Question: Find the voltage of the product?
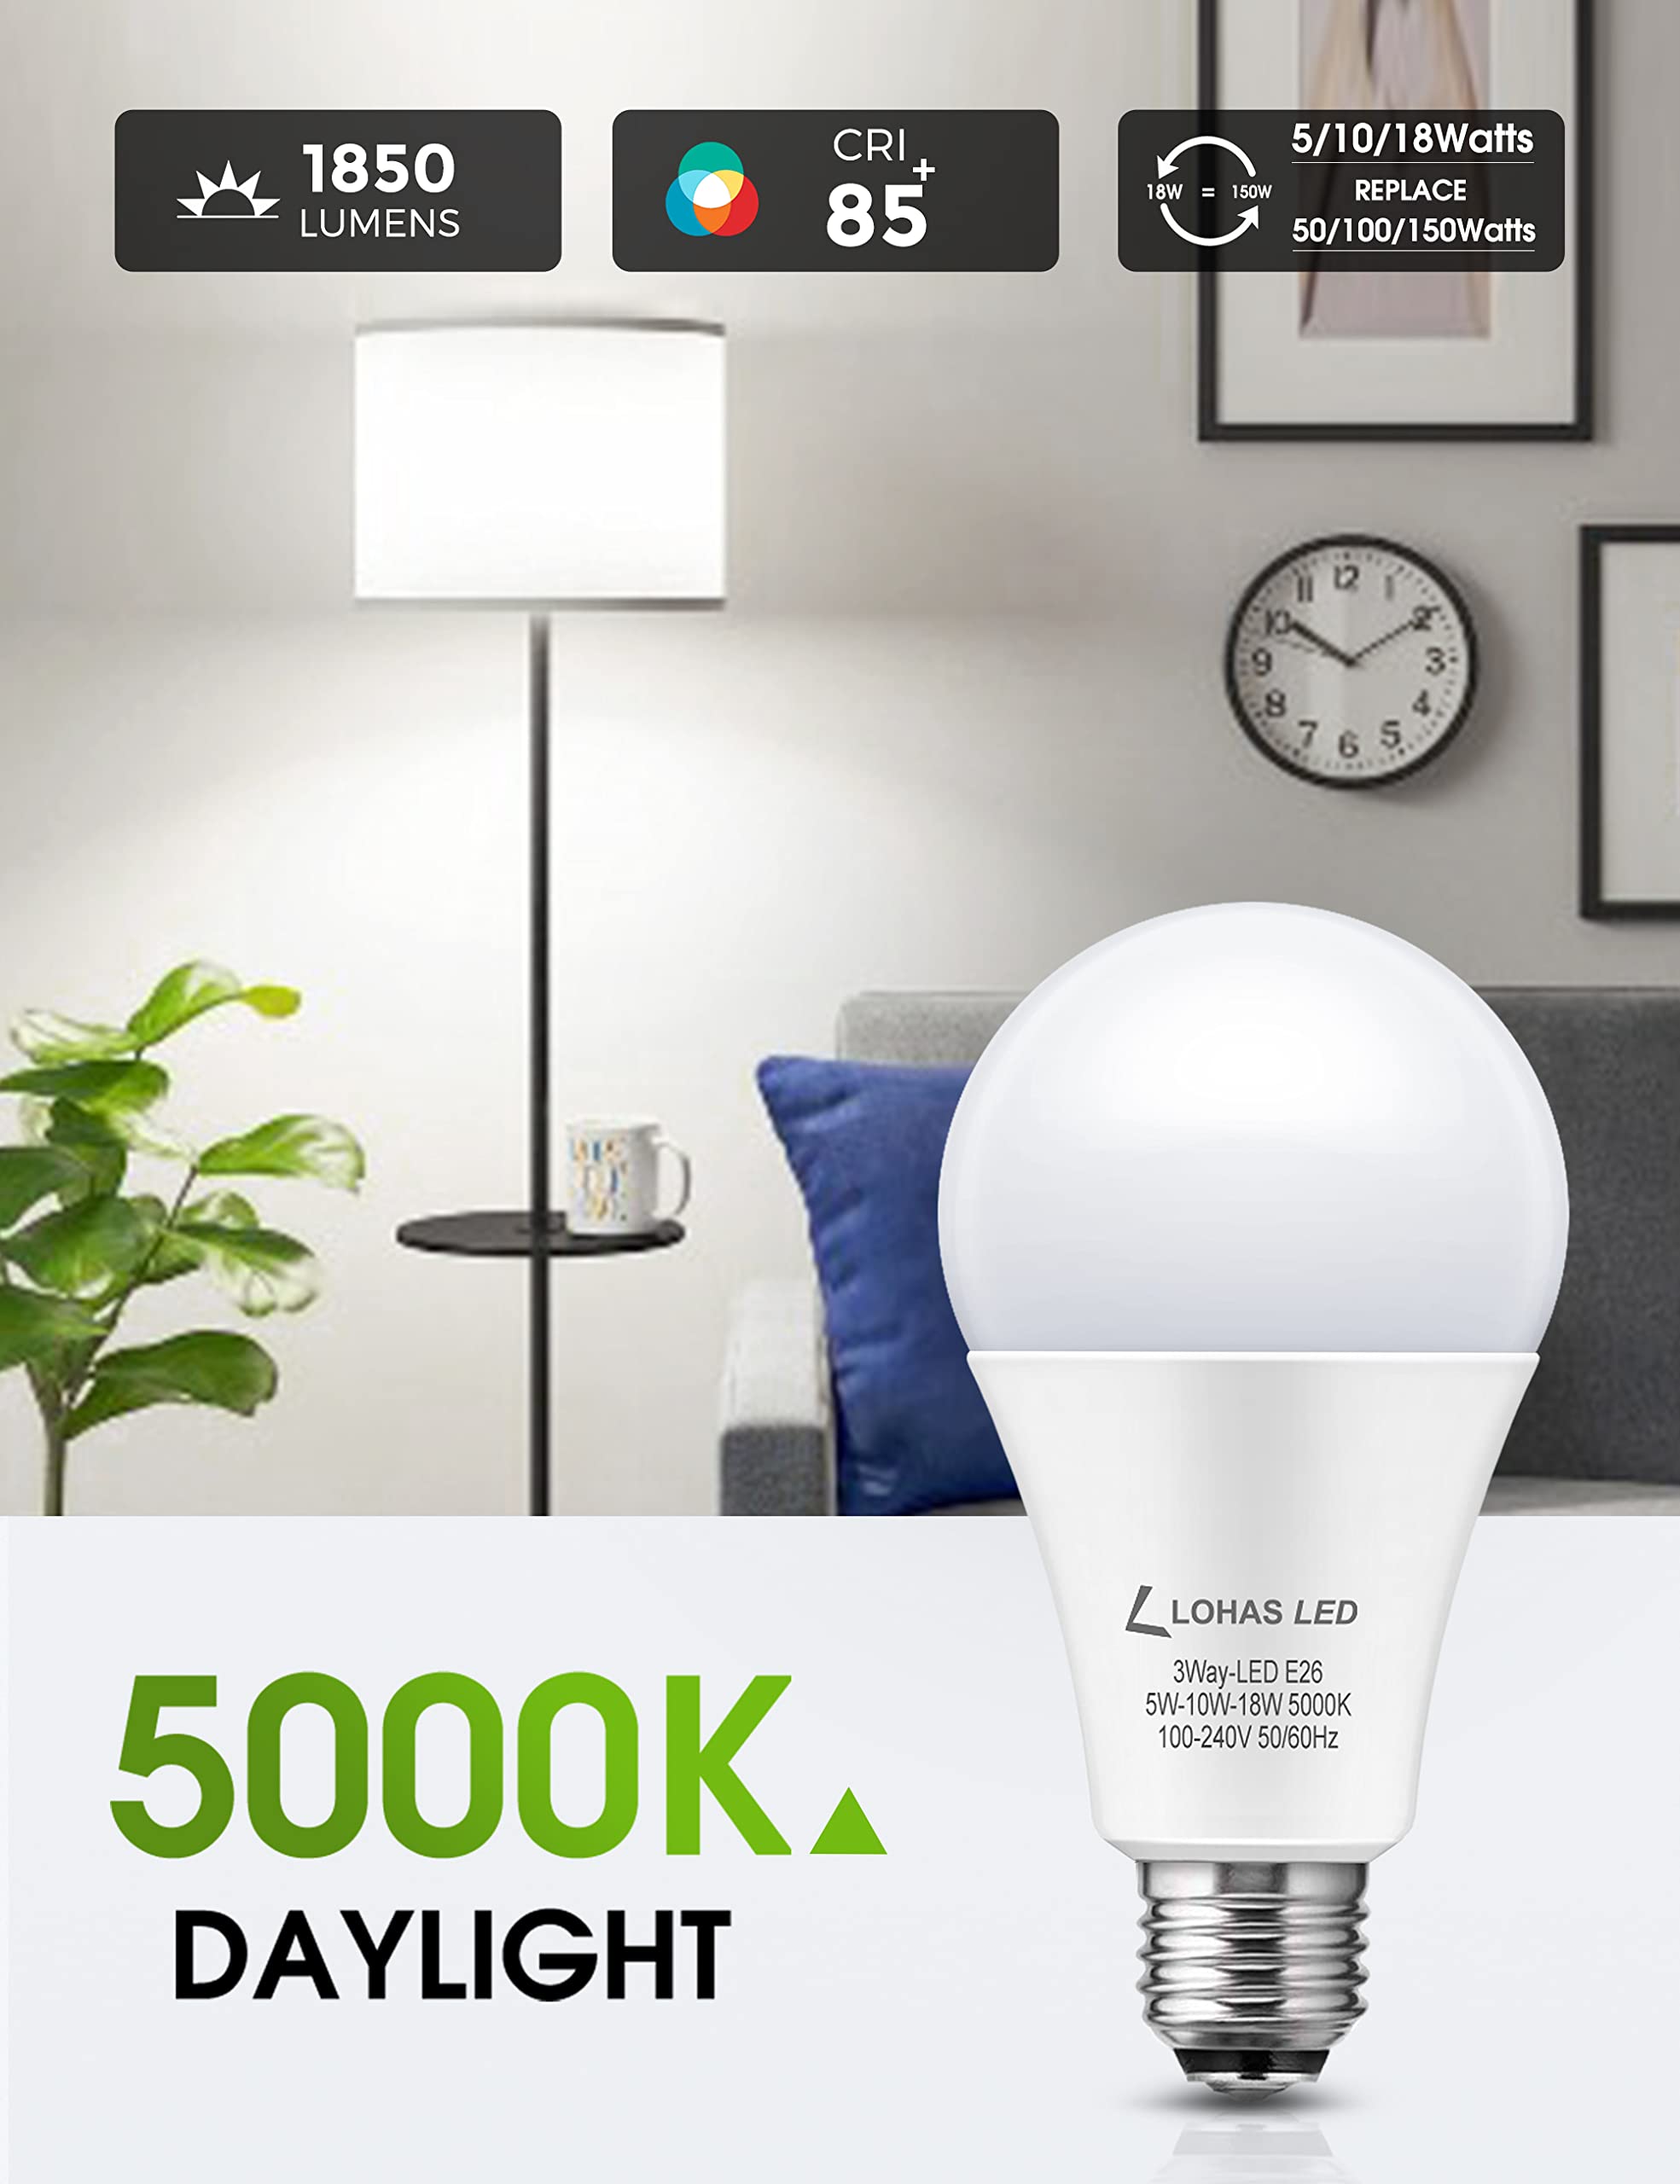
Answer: [100.0, 240.0] volt